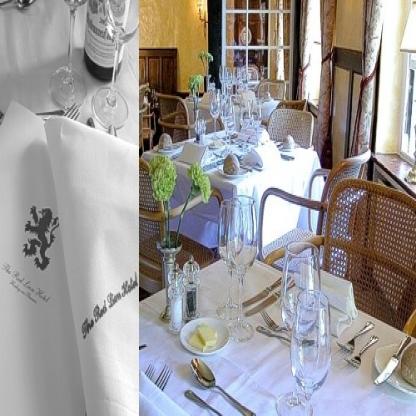
Scene: Indoor